Michael Jackson

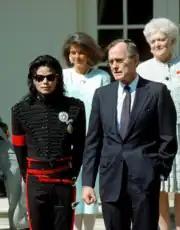
Jackson and President George H. W. Bush at the White House on April 5, 1990. It was the second time that Jackson had been honored by a president of the United States.

In 2007, Jackson and Sony bought another music publishing company, Famous Music LLC, formerly owned by Viacom. The deal gave Jackson the rights to songs by Eminem and Beck, among others. In a brief interview, Jackson said he had no regrets about his career despite his problems and "deliberate attempts to hurt me". That March, Jackson visited a US Army post in Japan, Camp Zama, to greet more than 3,000 troops and their families. As of September, Jackson was still working on his next album, which he never completed.